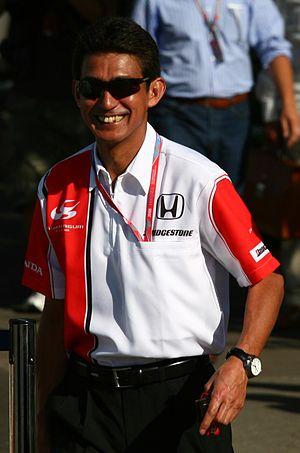
La Super Aguri SA05 est la première monoplace de Formule 1 de l'écurie japonaise Super Aguri Formula 1 Team, engagée lors des onze premiers Grands Prix du championnat du monde de Formule 1 2006. Elle est pilotée par les Japonais Takuma Satō et Yuji Ide, remplacé par le Français Franck Montagny, troisième pilote de l'écurie, dès le Grand Prix d'Europe. Le Japonais Sakon Yamamoto reprend le poste de troisième pilote laissé vacant, à partir du Grand Prix de Grande-Bretagne.
Super Aguri Formula 1 Team était une écurie japonaise de Formule 1 engagée en championnat du monde de 2006 à 2008. L'équipe, fondée par l'ancien pilote Aguri Suzuki, avait son siège social à Tokyo au Japon et était basée à Leafield au Royaume-Uni dans les locaux de l'ancienne écurie de Formule 1 Arrows. Super Aguri a été créée en urgence avec le soutien de Honda afin d'assurer un volant de titulaire au pilote Takuma Satō, très populaire au Japon mais licencié par l'écurie Honda fin 2005.